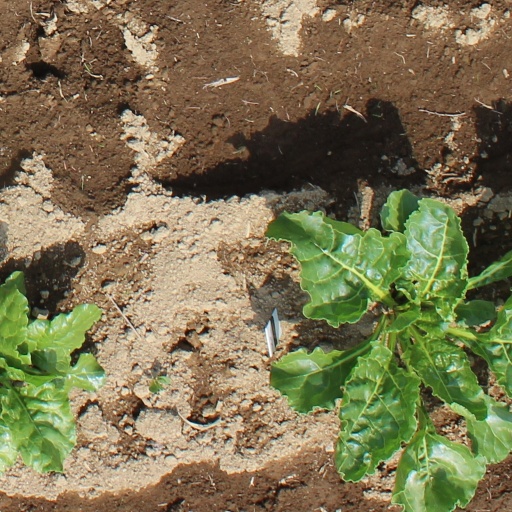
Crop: sugar beet